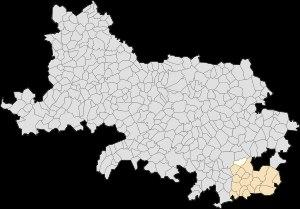
Morchies est une commune française située dans le département du Pas-de-Calais en région Hauts-de-France.